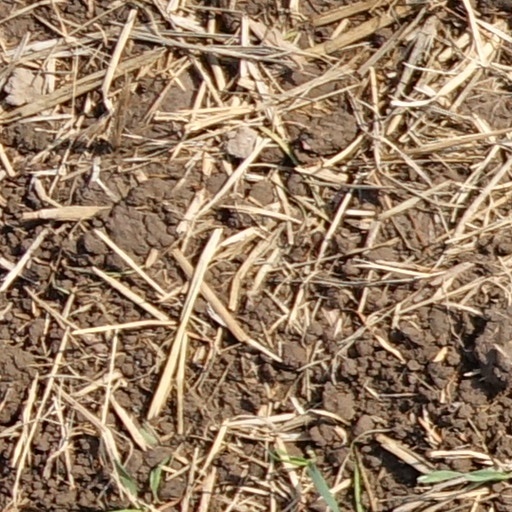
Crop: wheat